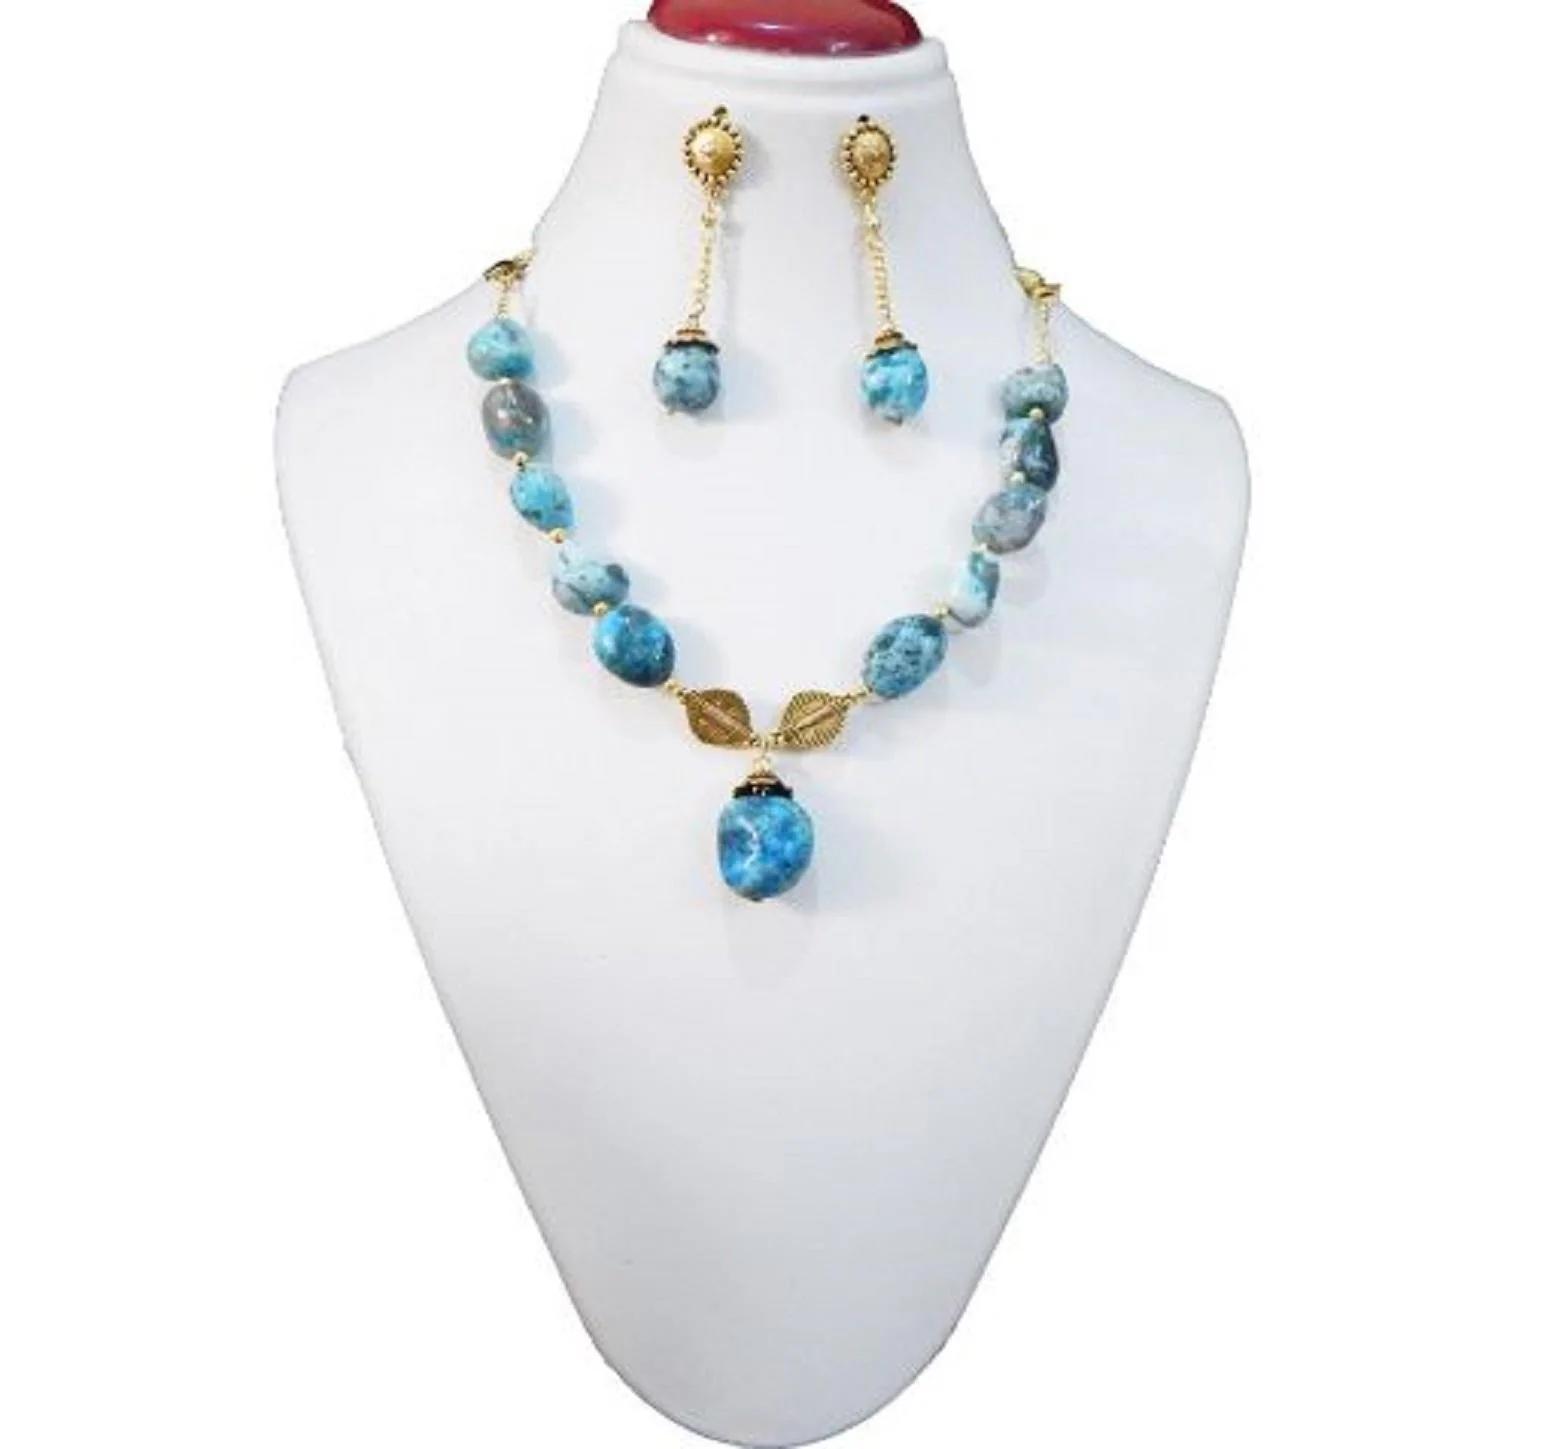
JAYA VISION ENTERPRISES Gemstone Turquoise Tumble for Throat Chakra Choker Necklace
Type: Necklaces
Brand: JAYA VISION ENTERPRISES
Price: Rs. 499
 Item Type : Semi Precious Turquoise Tumble Necklace,Style : Turquoise Tumble Stone Beads Necklace,Finishing Detail : Turquoise Tumble with Gold Polish Copper metal Finding made Chokar Necklace with matching Earrings.Turquoise brings about clearity of sound.